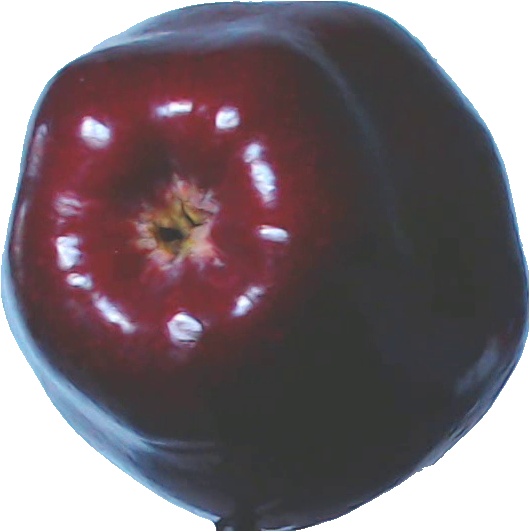
Label: apple_red_delicios_1